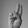
ASL letter: U